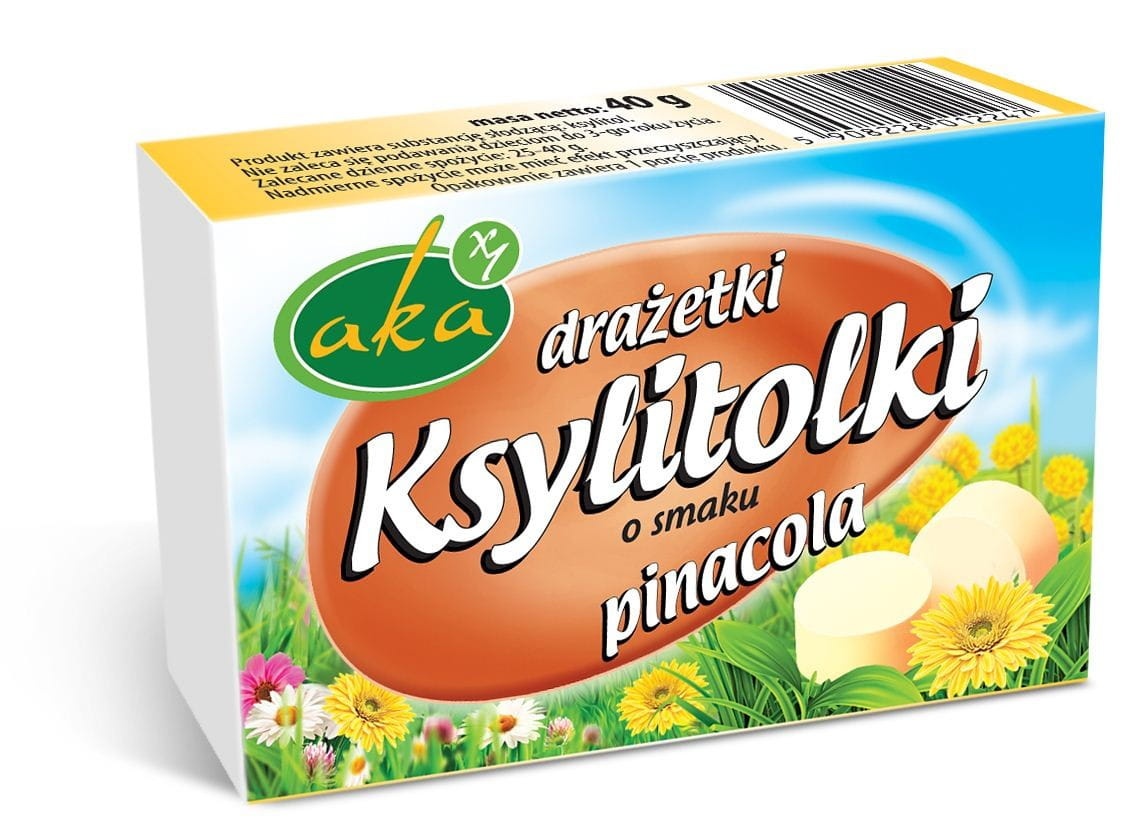
Xylitol-Pulver Pinacola-Pulver (Ananas-Kokos-Mischung) 40 g AKA
ZUTATEN Süßungsmittel: Xylit ("Zucker Birke", Herkunftsland: Finnland), Acerola, Curcumin , natürliches Kokosaroma , natürliches Ananasaroma, Trennmittel : Magnesiumstearat. HINWEIS Das Produkt enthält einen Süßstoff: Xylit. Nein Es wird empfohlen, es Kindern unter 3 Jahren zu verabreichen. Empfohlene Tagesdosis 25-40g. Übermäßiger Verzehr kann abführend wirken.
Brand: AKA
Category: Health & Beauty > Health Care > Fitness & Nutrition > Nutritional Food Purées